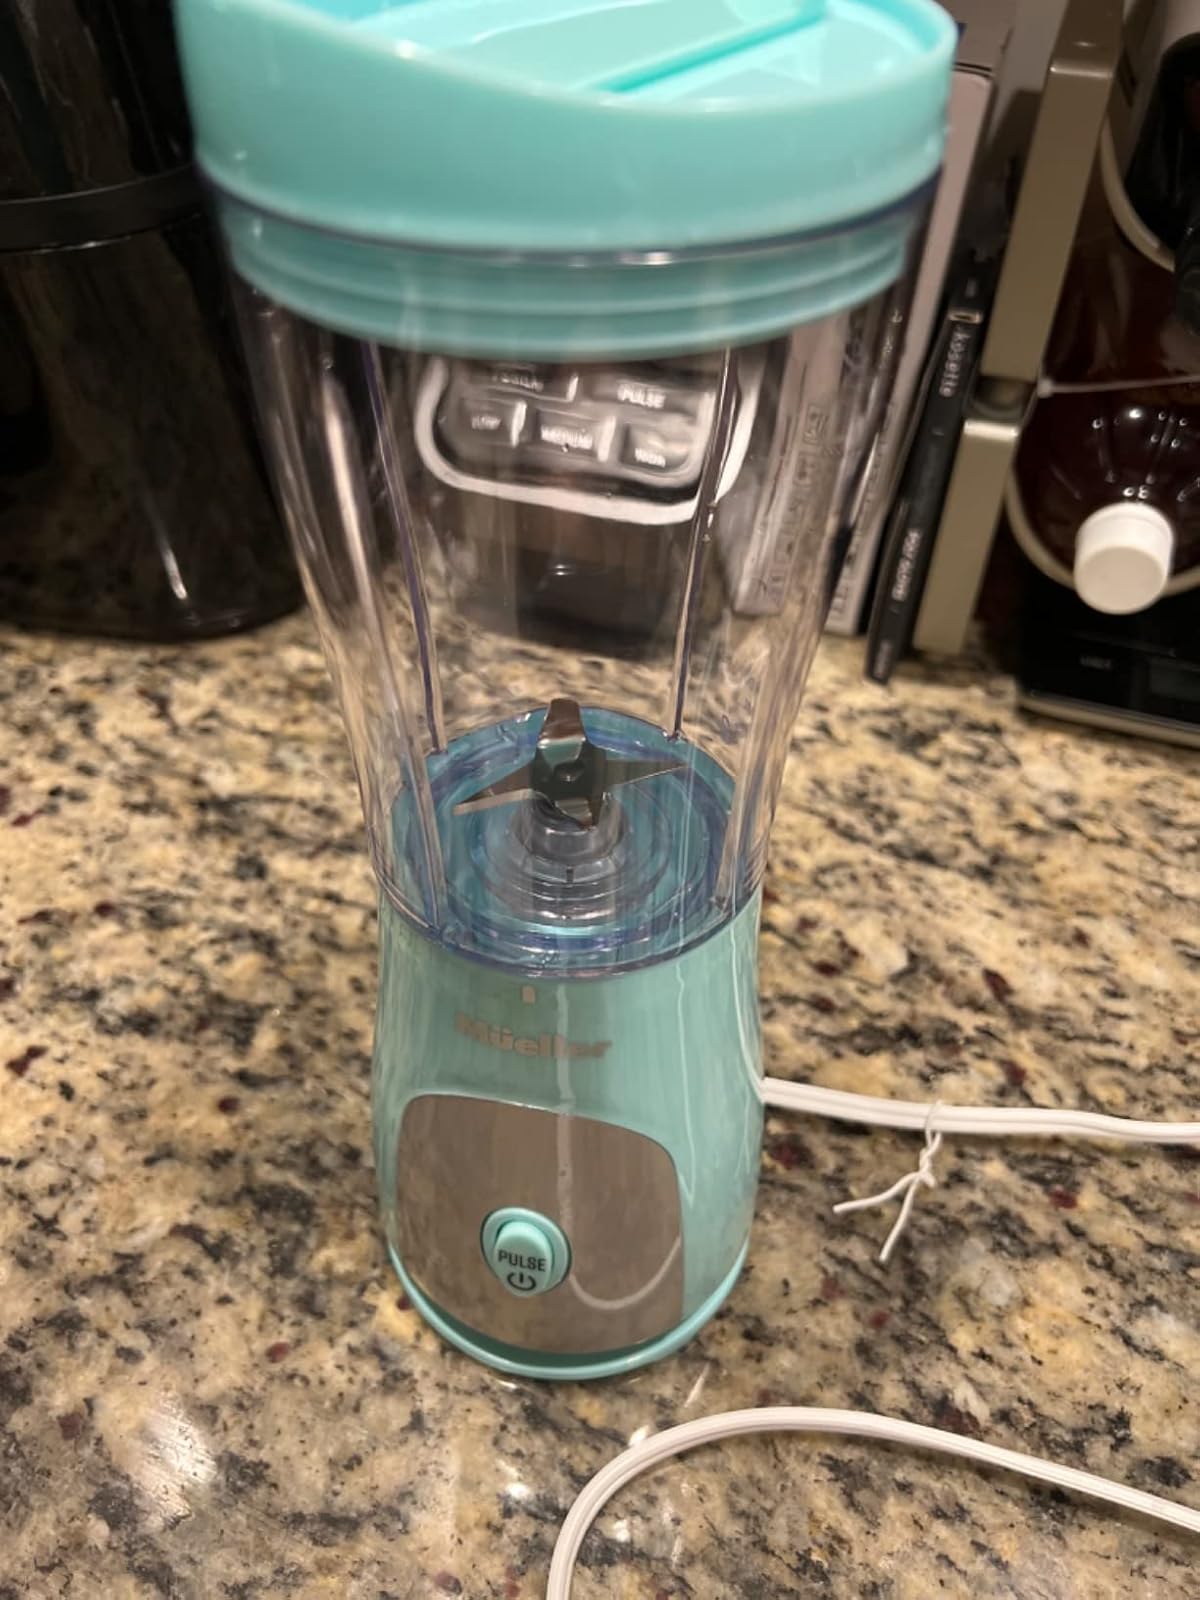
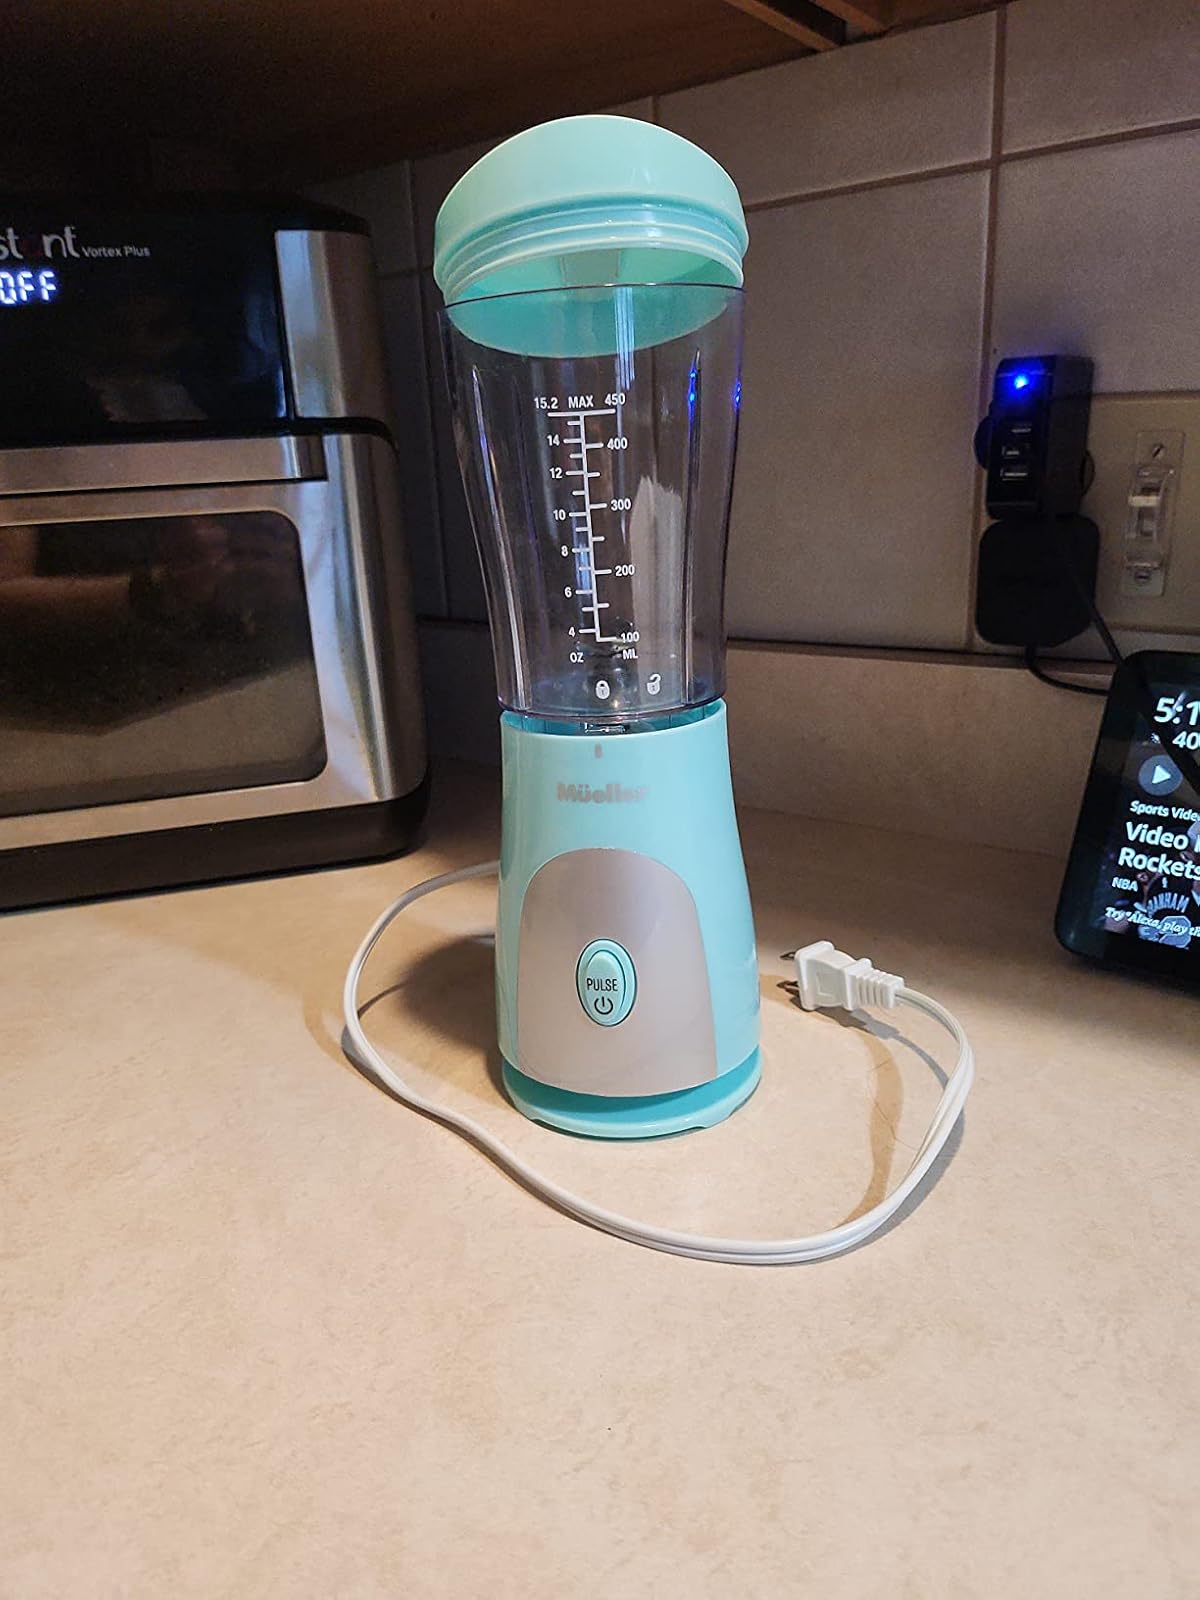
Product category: items_blender
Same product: yes